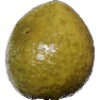
Label: Guava 1